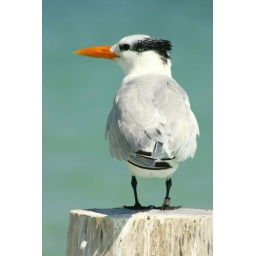
A native bird watches the people on the beach near Puerto Morelos on the Quintana Roo coast